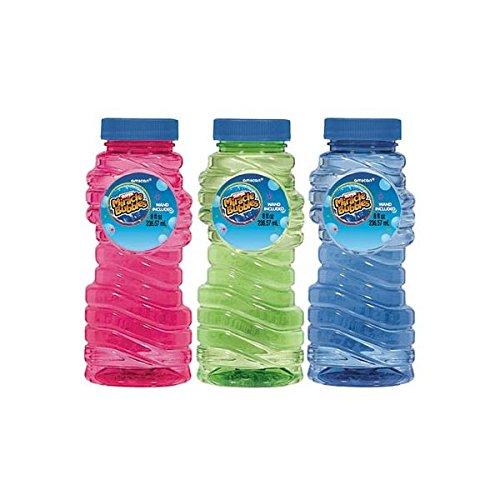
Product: amscan Super Miracle Bubbles , Party Favor , 8 oz.
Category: Toys & Games | Sports & Outdoor Play | Bubbles
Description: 8 oz.
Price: $5.90
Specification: ProductDimensions:5.5x2.3x2.3inches|ItemWeight:8.8ounces|ShippingWeight:8.8ounces(Viewshippingratesandpolicies)|DomesticShipping:ItemcanbeshippedwithinU.S.|InternationalShipping:ThisitemcanbeshippedtoselectcountriesoutsideoftheU.S.LearnMore|ASIN:B006VD509Q|Itemmodelnumber:391809|Manufacturerrecommendedage:4-12years